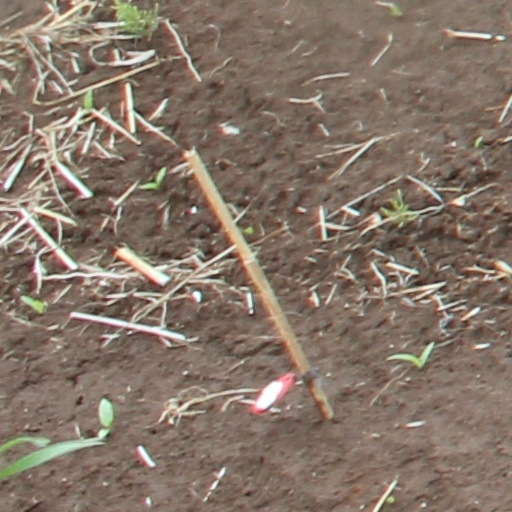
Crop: wheat